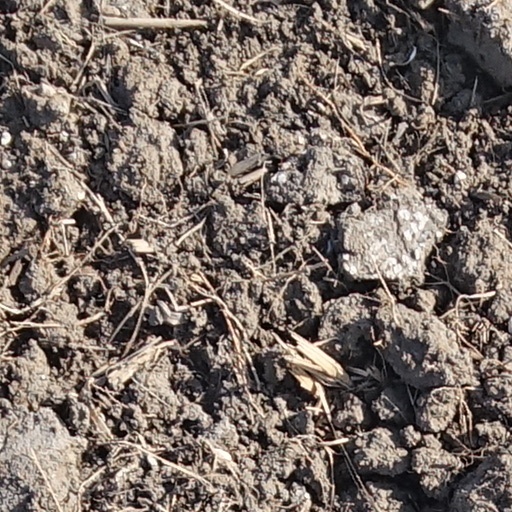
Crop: wheat